Lou Brown (rugby league)

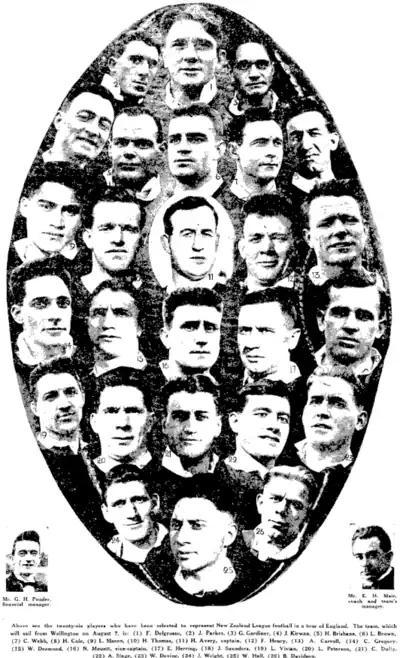
The NZ team to tour England and Wales with Lou Brown, second row from top in the centre (6).

Brown also played for Halifax and York. In May 1934 Brown suffered a severe throat cut and was hospitalised in a serious condition. He had written letters intimating that he was keen to return to New Zealand and this injury came as a shock. The York League Football Club were unaware of his desire to return to New Zealand and said that they were happy to allow him to return to New Zealand on a "vacational visit". He did indeed return to Auckland in time to represent New Zealand in 1935. He also had further stints in France, with Bordeaux and Bramley before suffering the illness that caused his death in 1947.